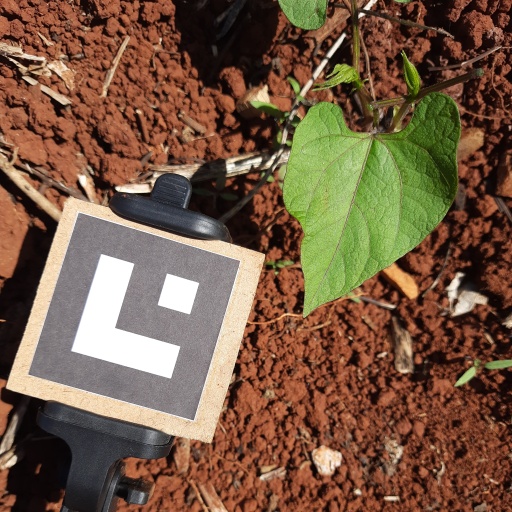
Observations: wavy surface, no eating holes, under sunlight